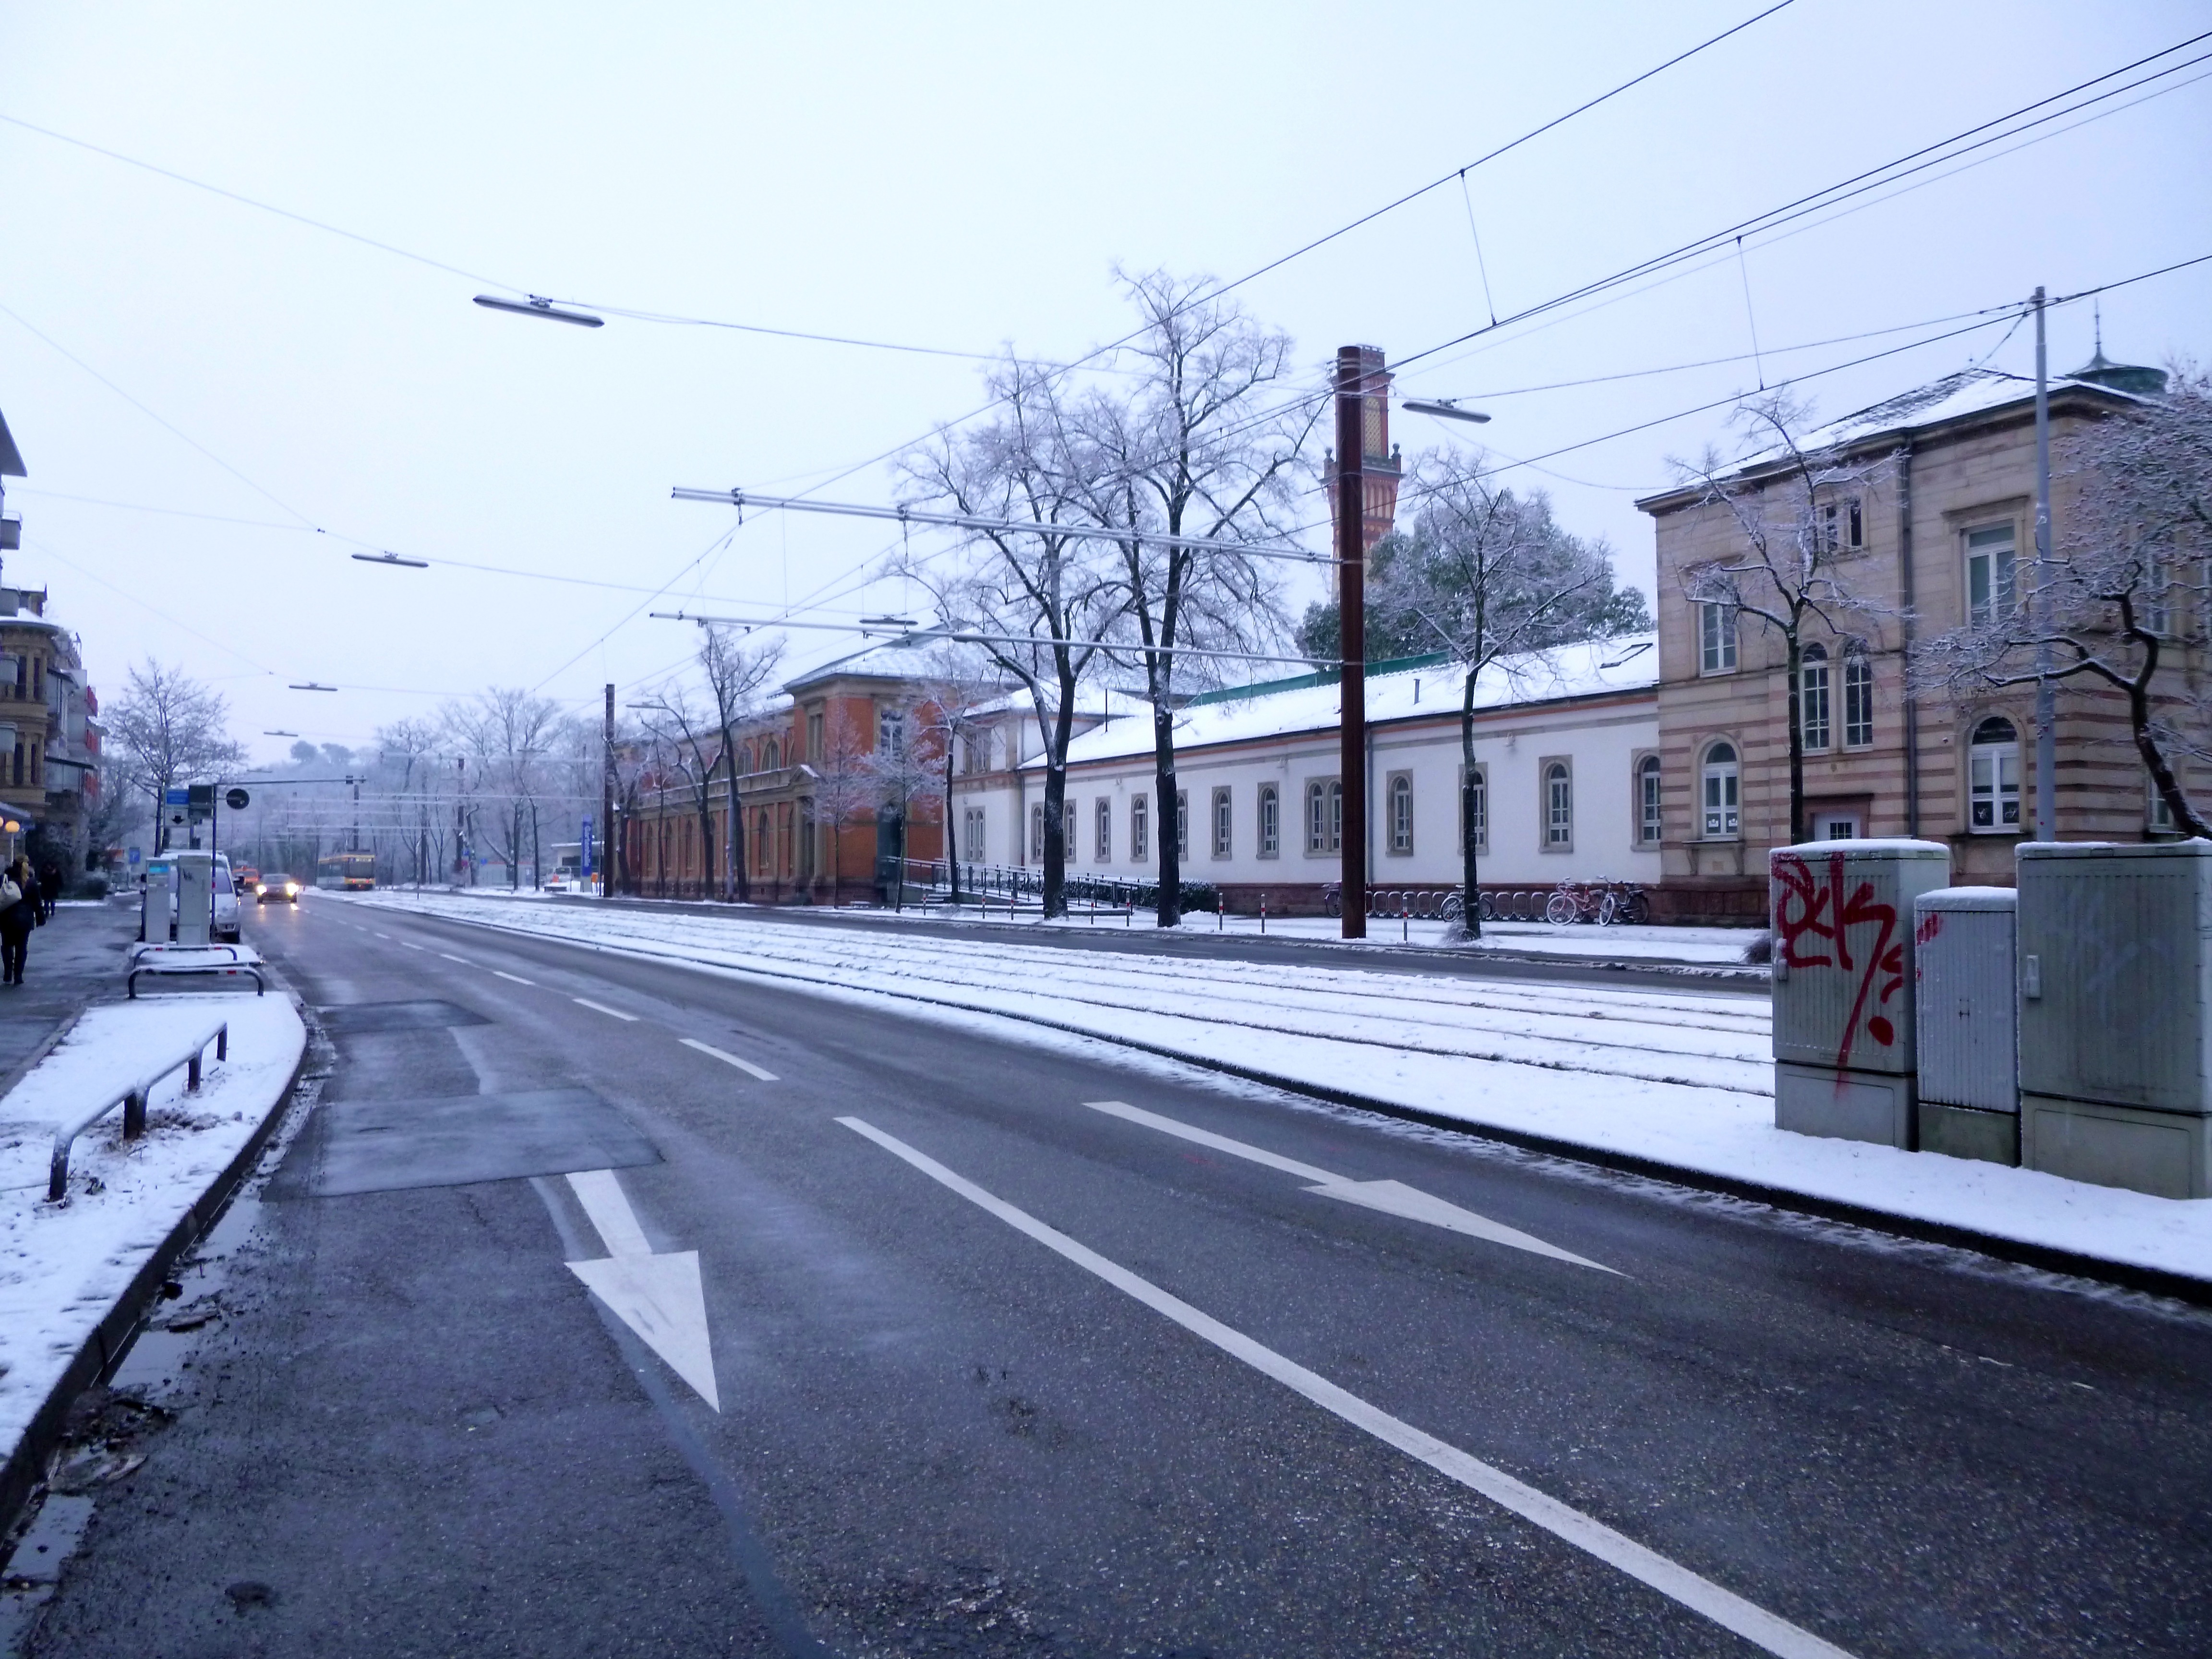
snow, winter, track, road, street, highway, city, asphalt, tram, transport, suburb, vehicle, electricity, lane, infrastructure, karlsruhe, neighbourhood, road surface, urban area, residential area